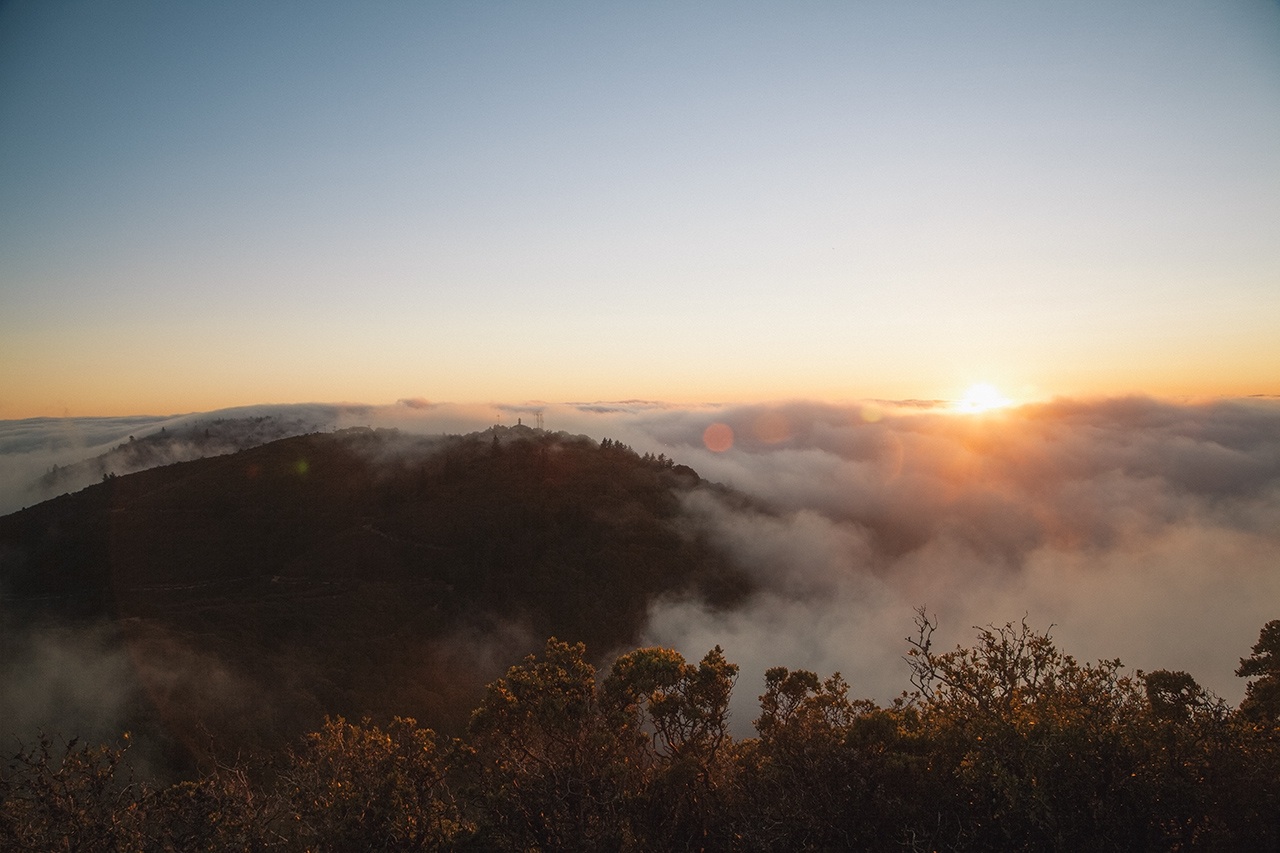
nature, horizon, mountain, cloud, sky, sun, fog, sunrise, sunset, mist, sunlight, morning, hill, dawn, atmosphere, dusk, evening, weather, meteorological phenomenon, atmospheric phenomenon, mountainous landforms